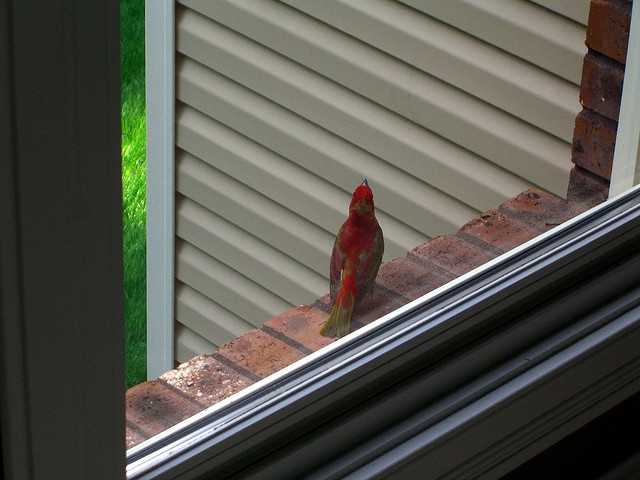
A red bird sitting on a window sill outside.
A red bird standing outside of the window looking up.
A red bird sitting on a brick window sill.
there is a red bird sitting outside of a window
A red bird is sitting on a brick windowsill outside.